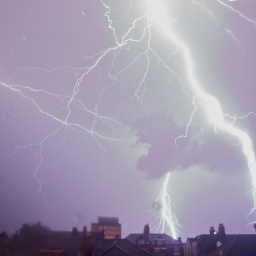
I live in a building with a cooper roof this one struck a little two close for comfort!